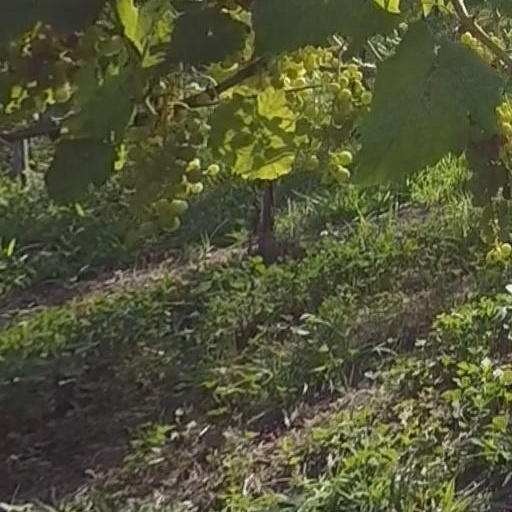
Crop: grape